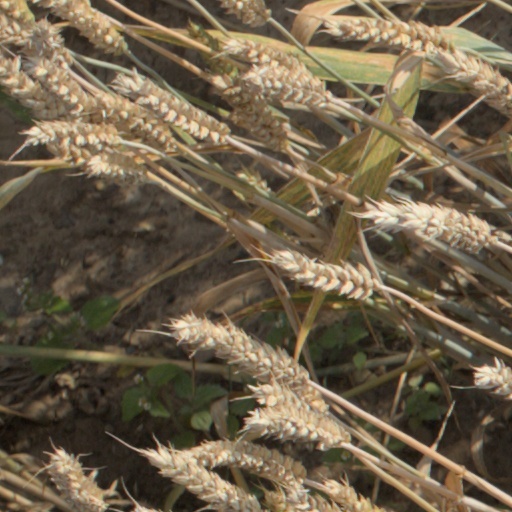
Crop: wheat